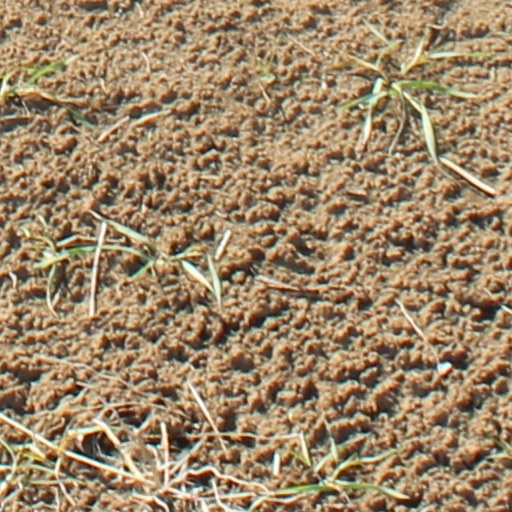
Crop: wheat